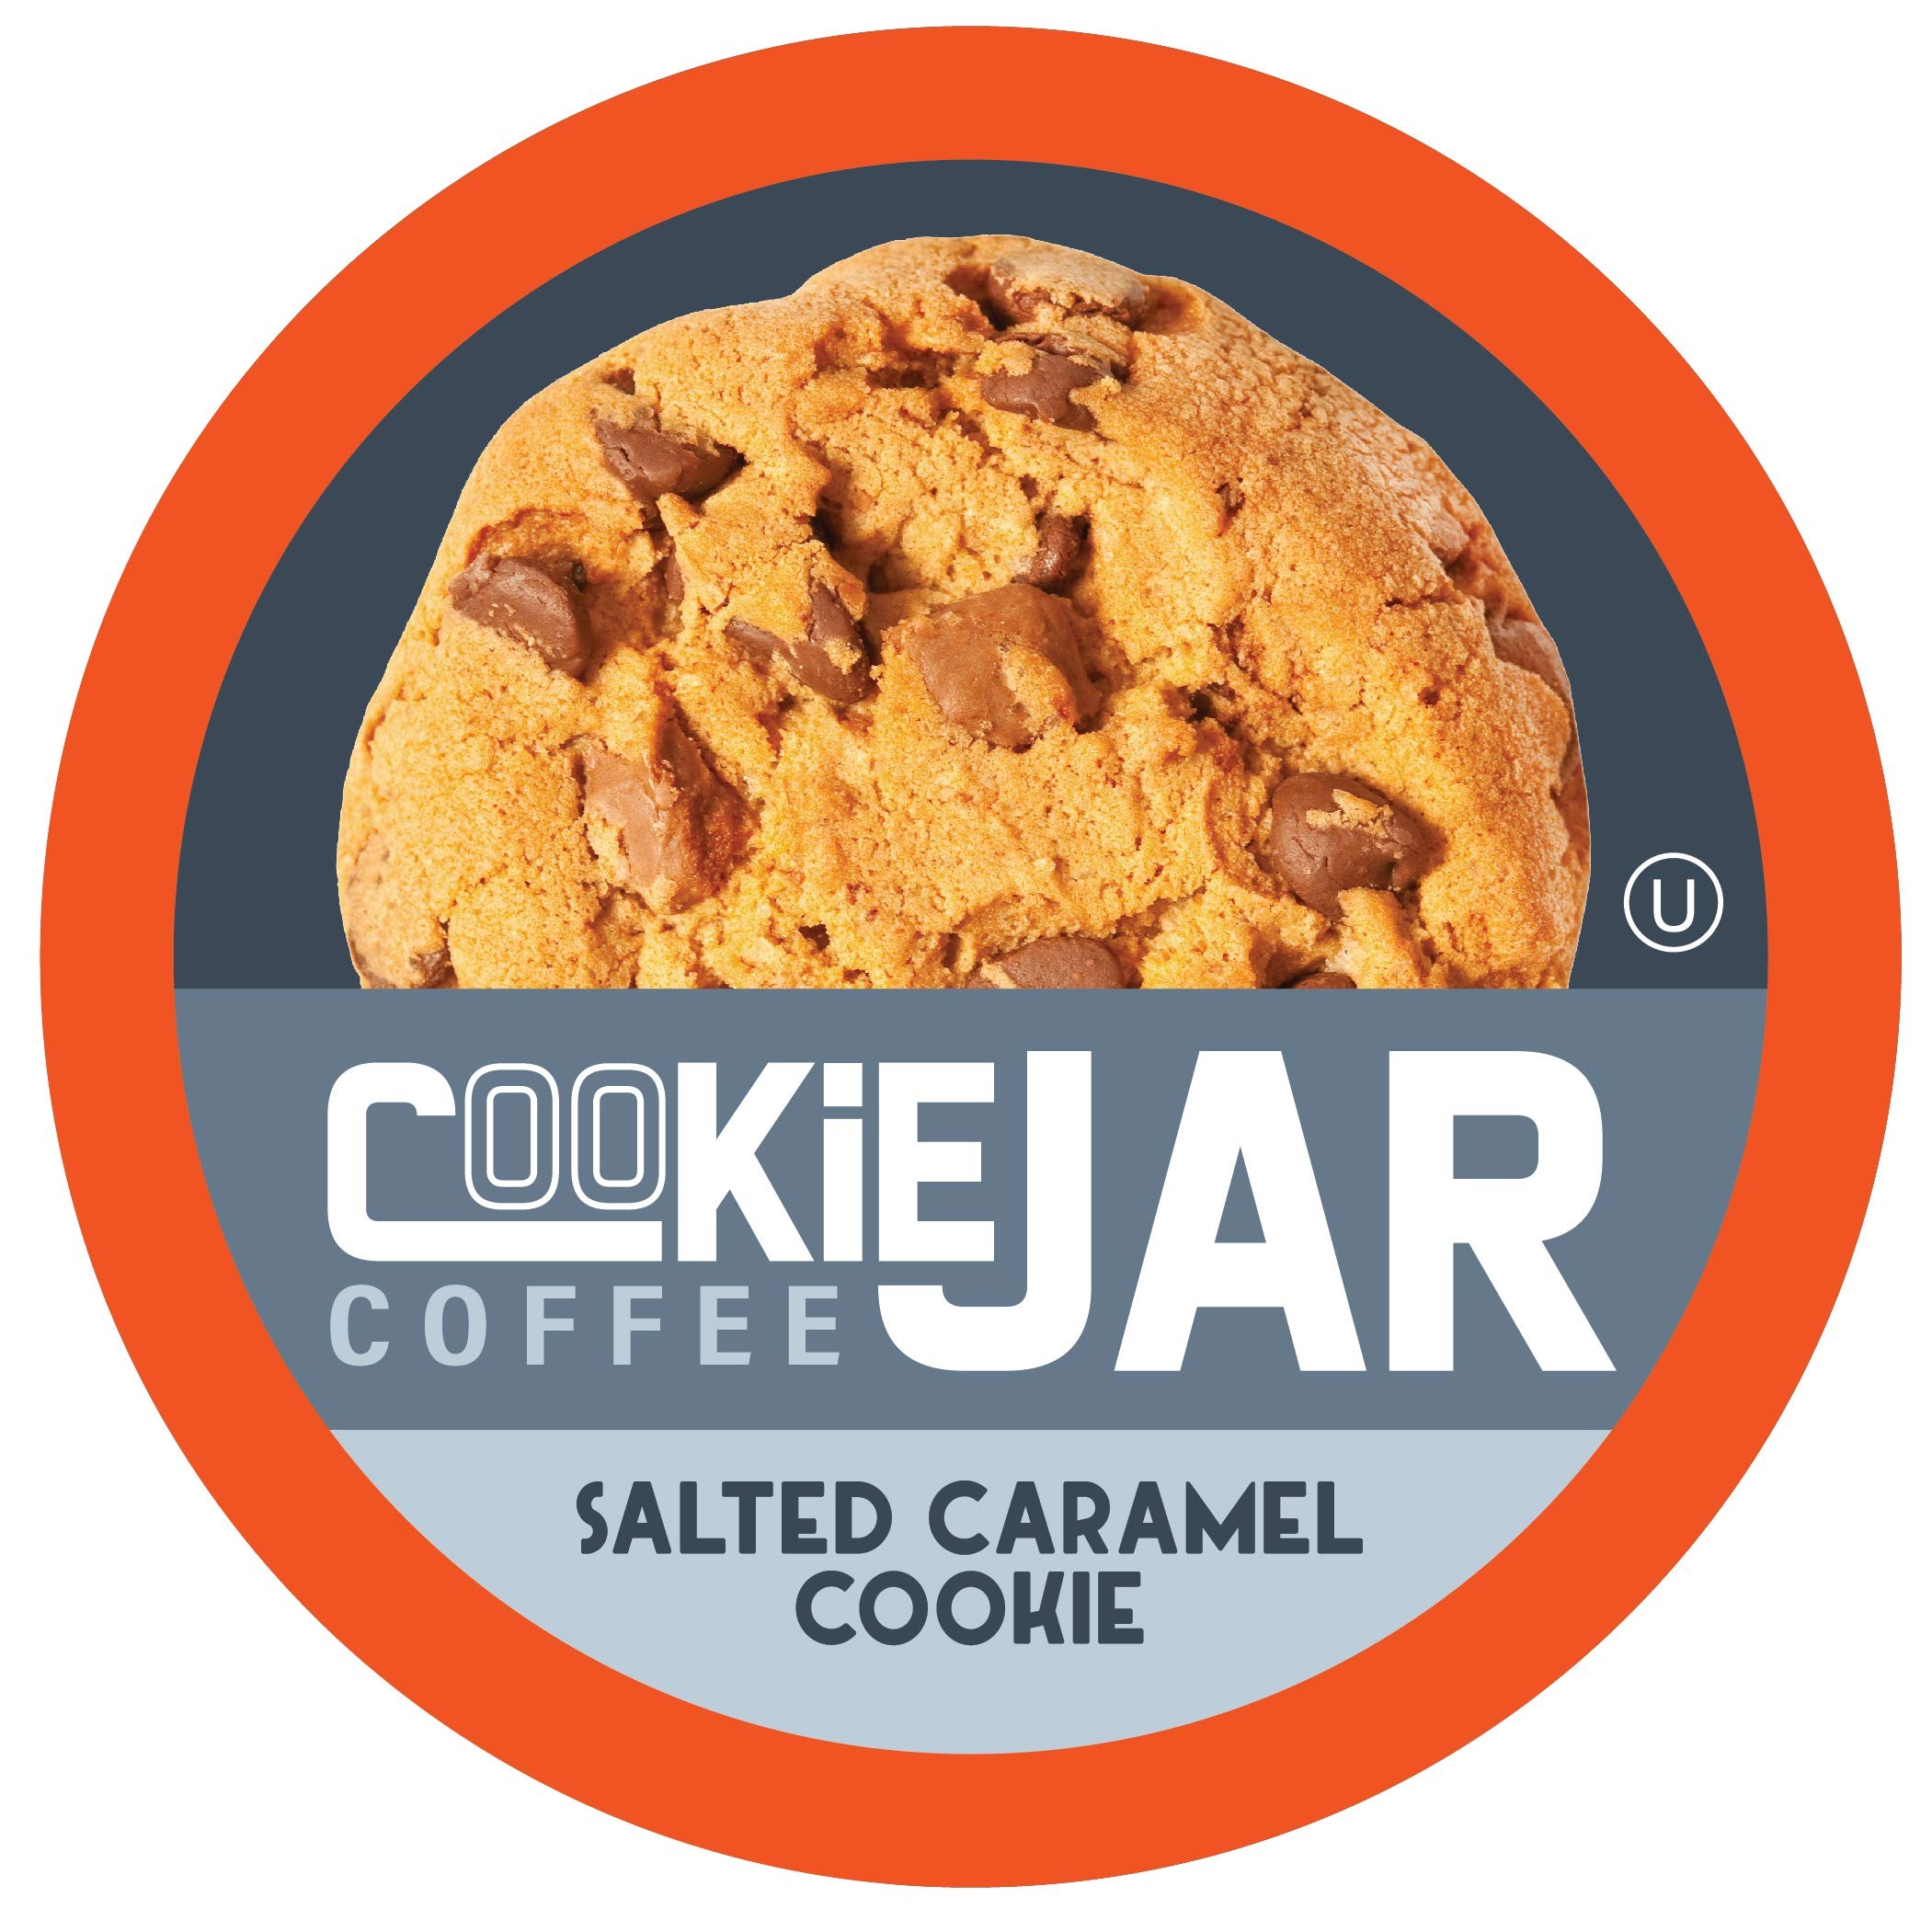
Item Name: Cookie Jar Salted Caramel Flavored Coffee Pods for Keurig K Cup Brewers, 40 Count – Smooth Caramel Flavor with a Hint of Salt, Perfect for a Sweet Coffee Indulgence
Bullet Point 1: Salted Caramel flavor: 40 coffee pods with a smooth caramel taste and a hint of salt. For a sweet, creamy coffee treat.
Bullet Point 2: Sweet caramel indulgence: Treat yourself to a sweet and flavorful caramel coffee, great for both hot and iced coffee drinks.
Bullet Point 3: Compatible with Keurig: These pods are compatible with Keurig K Cup brewers, providing convenience and a fresh coffee experience.
Bullet Point 4: Ideal for hot or iced coffee: Enjoy a sweet caramel flavor in your coffee, perfect for both hot and cold drinks.
Bullet Point 5: Great gift for coffee lovers: Share the delicious taste of salted caramel-flavored coffee with friends and family.
Value: 40.0
Unit: Count

Price: 21.32